Anjō

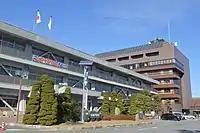
Anjo City Hall

Anjō has a mayor-council form of government with a directly elected mayor and a unicameral city legislature of 28 members. The city contributes two members to the Aichi Prefectural Assembly. In terms of national politics, the city is part of Aichi District 13 of the lower house of the Diet of Japan.